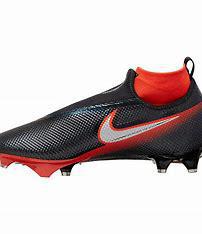
Brand: Nike
Model: Vapor Edge Pro 360